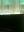Question: On the screen please.
Answer: unanswerable